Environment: real
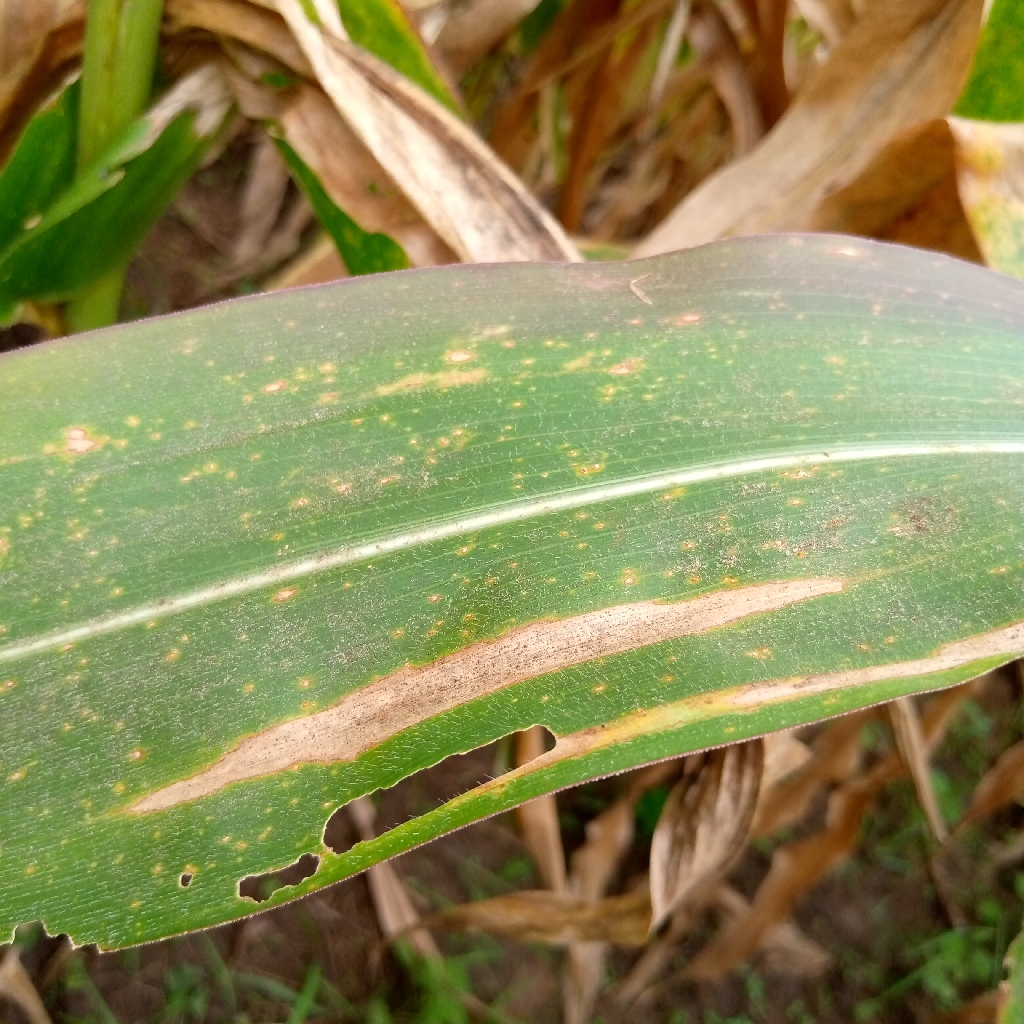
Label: northern_corn_leaf_blight